Gus Welch

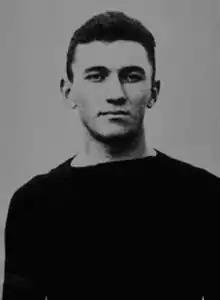
Welch during his college football days at Carlisle

Gustavius A. "Gus" Welch (December 18, 1892 – January 29, 1970) was an American football player, track and field athlete, coach of football and lacrosse, and college athletics administrator.